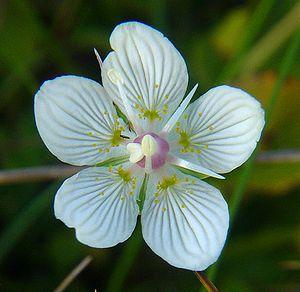
Saint-Aubin-en-Bray est une commune française située dans le département de l'Oise en région Hauts-de-France.
La famille des Parnassiacées est constituée de plantes dicotylédones.
En raison de sa grande superficie, de sa position de carrefour entre différentes zones climatiques, et de sa variété géologique, le Massif central abrite une flore diversifiée. Les plantes que l'on peut croiser dans la partie occidentale, très humide, ne sont pas les mêmes que celles que l'on trouve dans la partie orientale, plus sèche, et la différence est encore plus grande avec les espèces que l'on peut trouver dans la partie sud, soumises à des influences méditerranéennes marquées. Cette composante spatiale n'est pas la seule à intervenir car l'exposition, l'altitude ou la nature du substrat sont aussi des facteurs déterminants. En effet, on peut souligner à ce propos l'opposition classique entre les versants exposés au sud et ceux exposés au nord ou encore les différences qui existent dans la végétation entre, d'une part, les sols acides et d'autre part, les sols basiques. Bien que l'altitude du Massif central soit faible par rapport à d'autres massifs montagneux comme les Alpes ou les Pyrénées, on observe un étagement de la végétation très net qui peut aller de la végétation méditerranéenne à la pelouse subalpine.